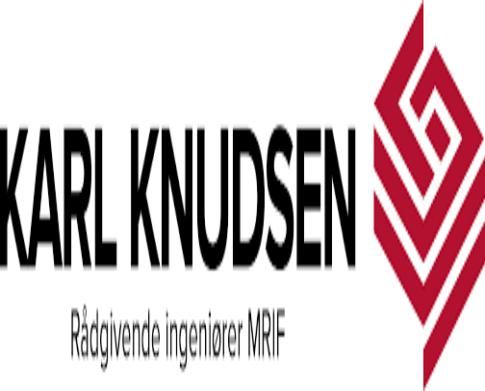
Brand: knudsen
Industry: Others